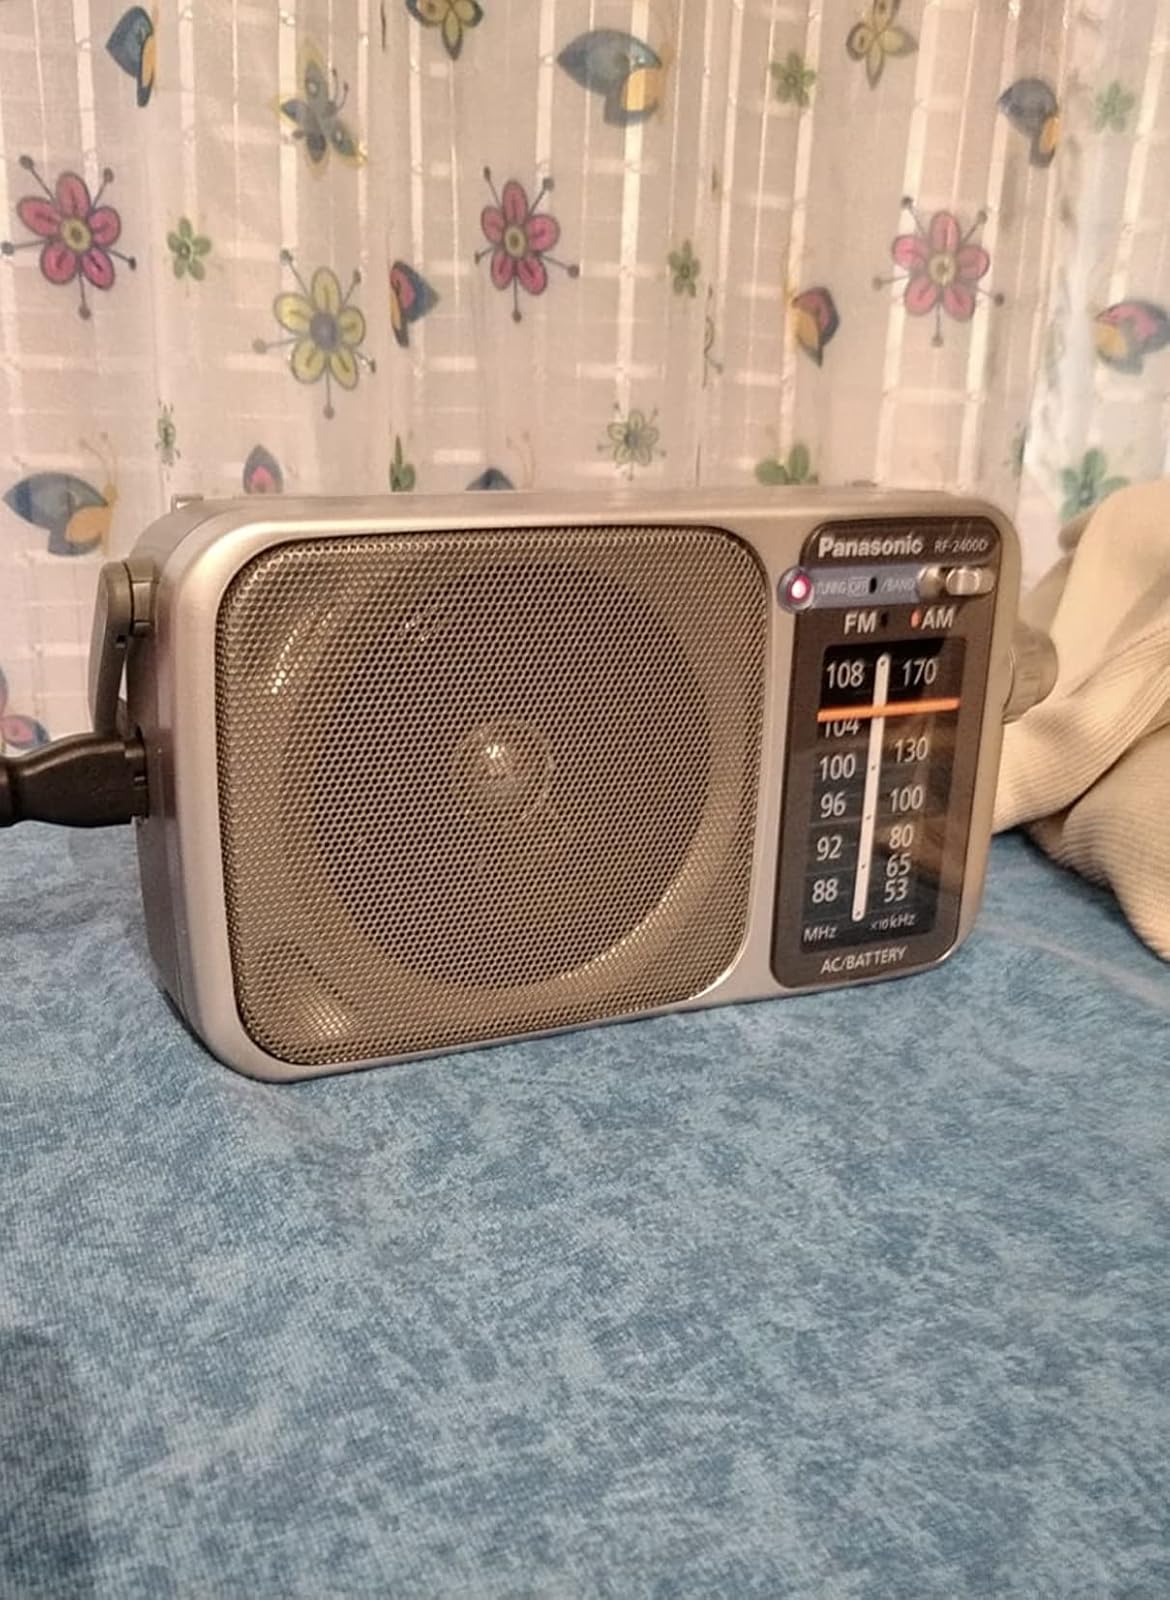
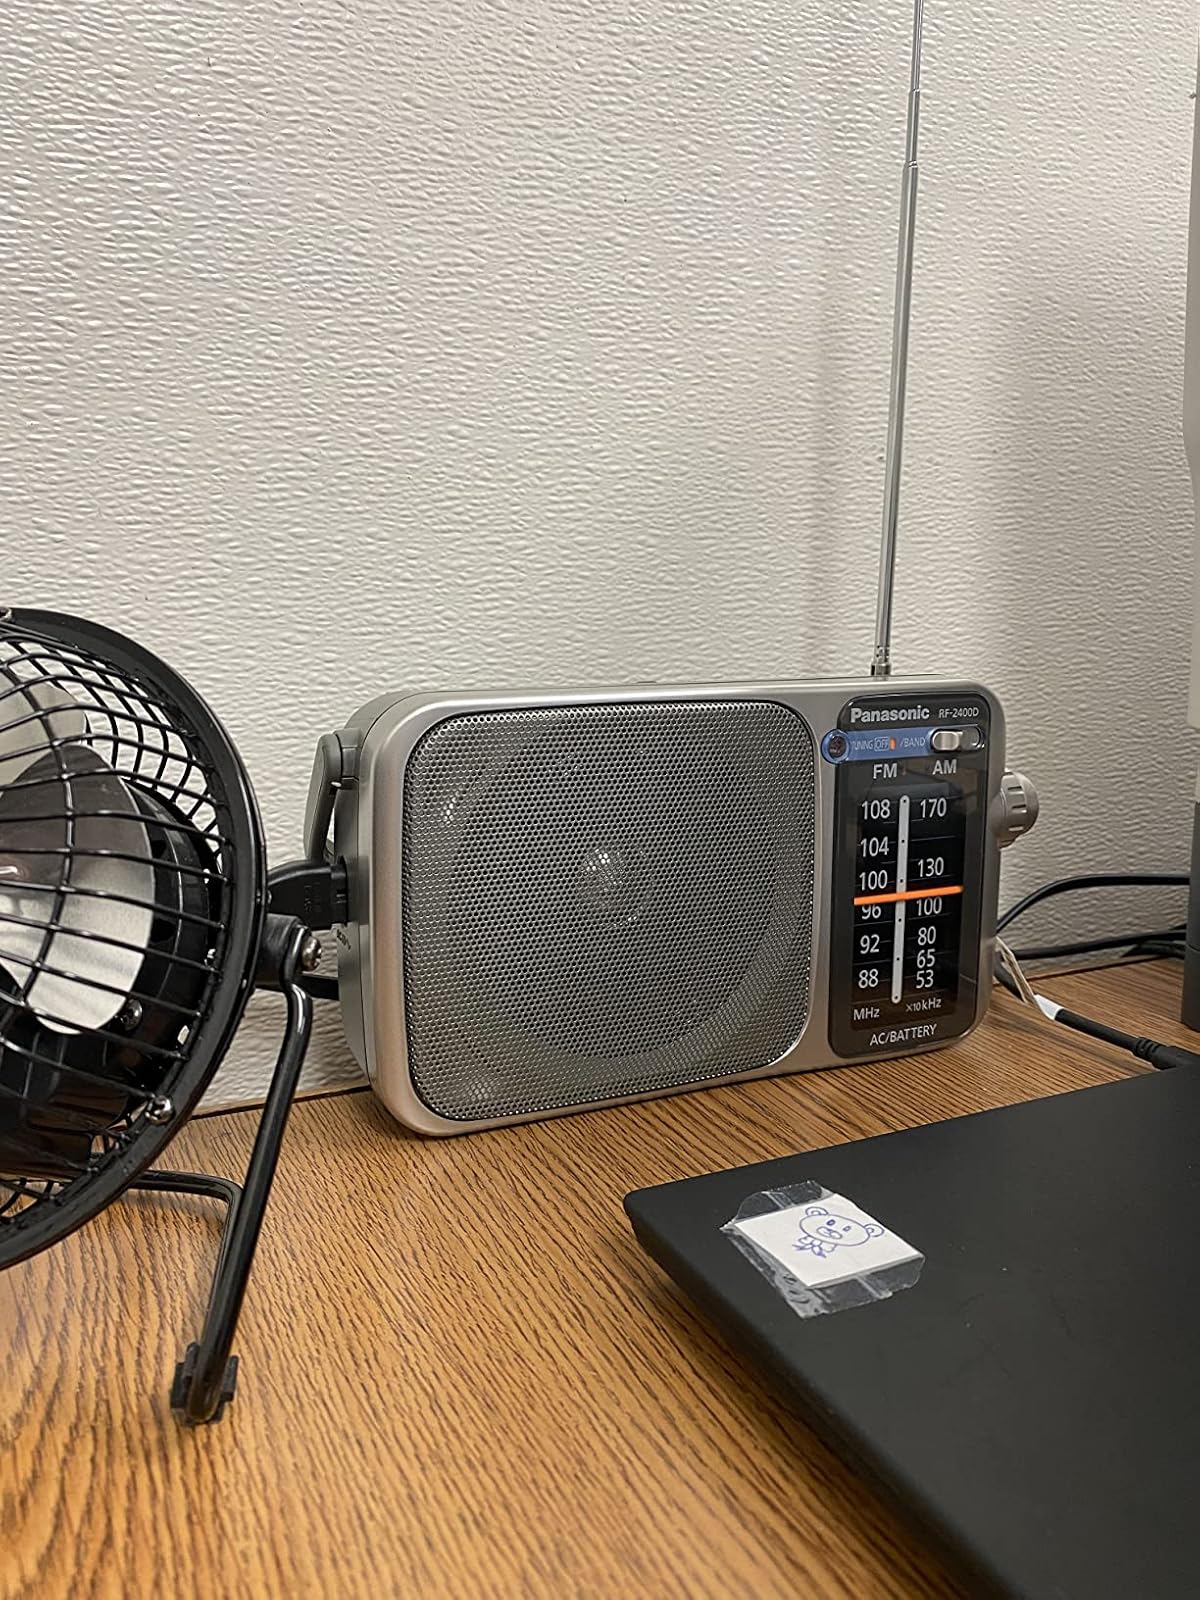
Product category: radio
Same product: yes